Cyrillus of Trier

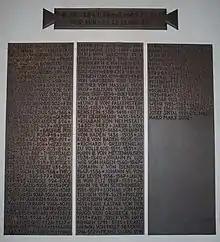
Tabula Episcoporum Trevirensium.

Cyril of Trier was Bishop of Trier from the beginning of the second half of the 5th century bishop of Trier. Some think he was a Greek.